Kurifuji

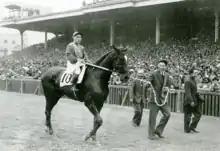
Jockey Maeda Chokichi and Kurifuji won the Tōkyō Yūshun (Japanese Derby), June 6th 1943

In 1943 Kurifuji was only the second filly to win the Japanese Derby after Hisatomo had done so in 1937. This race attracts top quality horses and many Japanese champions have won it including Deep Impact, Narita Brian, Shinzan and Symboli Rudolf. Kurifuji also won the 1943 Yushun Himba (Japanese Oaks) and 1943 Kikuka Shō (Japanese St. Leger). Racing in Japan, she had a total of 11 wins for 11 starts.